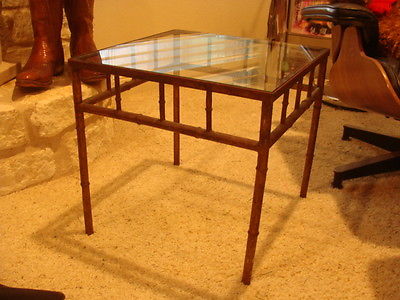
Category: table